Jaguar XJ (XJ40)

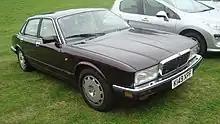
1993 Jaguar XJR

The XJR, introduced in 1988, was a high-performance model that was finished by the Oxfordshire-based JaguarSport company, a dual venture by Jaguar and Tom Walkinshaw Racing (TWR) team, at TWRs Kidlington-based factory alongside the XJ220. Based upon a Sovereign model, it was fitted with uprated suspension with unique Bilstein dampers, a revised power steering valve to increase the steering weight by 40% and special exterior paint and exterior styling touches. Early examples were fitted with a 3.6 L AJ6 engine in standard tune but later models had a TWR tuned version of the 4.0 AJ6, with new inlet manifolds, uprated cams, and a tweaked ECU. Some examples are also fitted with a larger bore JaguarSport exhaust system.